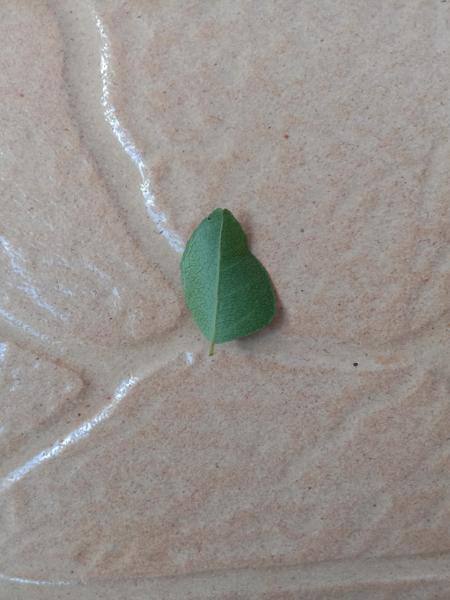
Plant: Curry